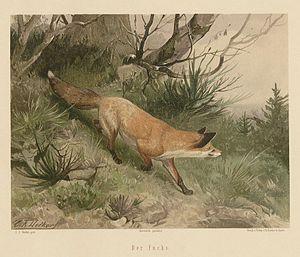
Le renard, autrefois appelé goupil, est une figure culturelle ancestrale, présente dans tous les domaines, tant symboliques ou folkloriques qu'artistiques. Si, dans l'imaginaire populaire, il évoque principalement le renard commun ou Renard roux, ce nom vernaculaire peut désigner également d'autres espèces de renards.